Atsuya Ota

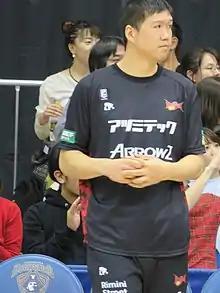

is a Japanese professional basketball player. He currently plays for the San-en NeoPhoenix club of the B.League in Japan.